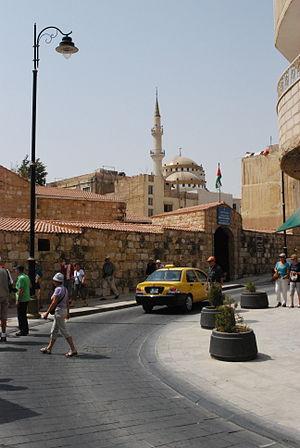
Madaba